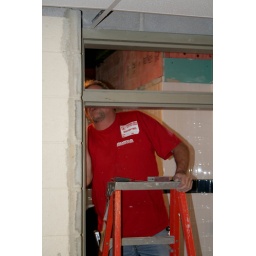
The doorway for the new bathroom on the second floor is worked on by a construction worker.